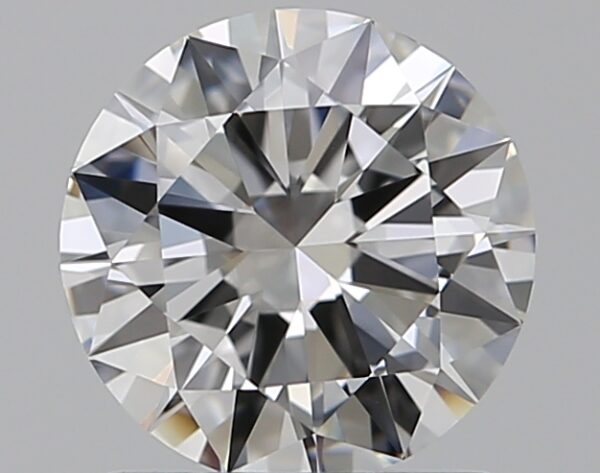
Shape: round
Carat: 1.01
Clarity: IF
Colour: F
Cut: VG
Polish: EX
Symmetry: EX
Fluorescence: N
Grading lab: GIA
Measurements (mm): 6.56 x 6.59 x 3.83